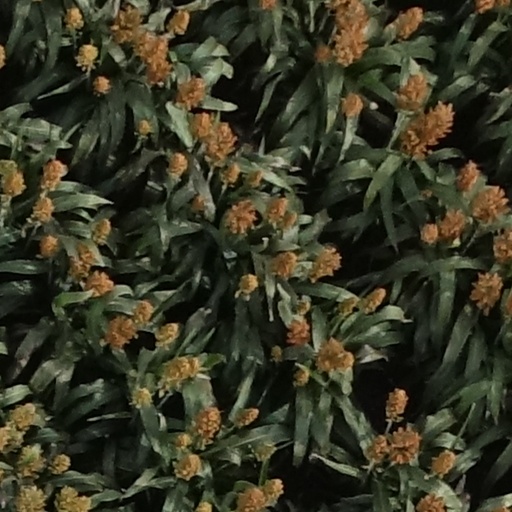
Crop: sorghum